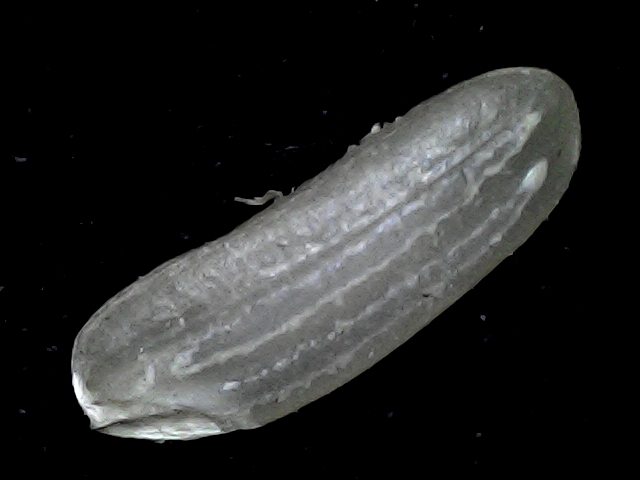
Rice variety: BD72